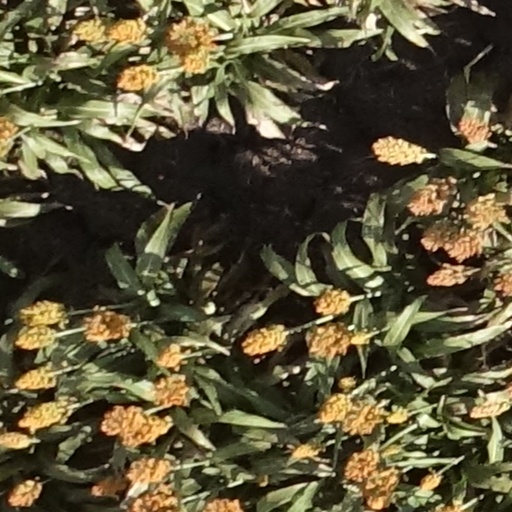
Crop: sorghum